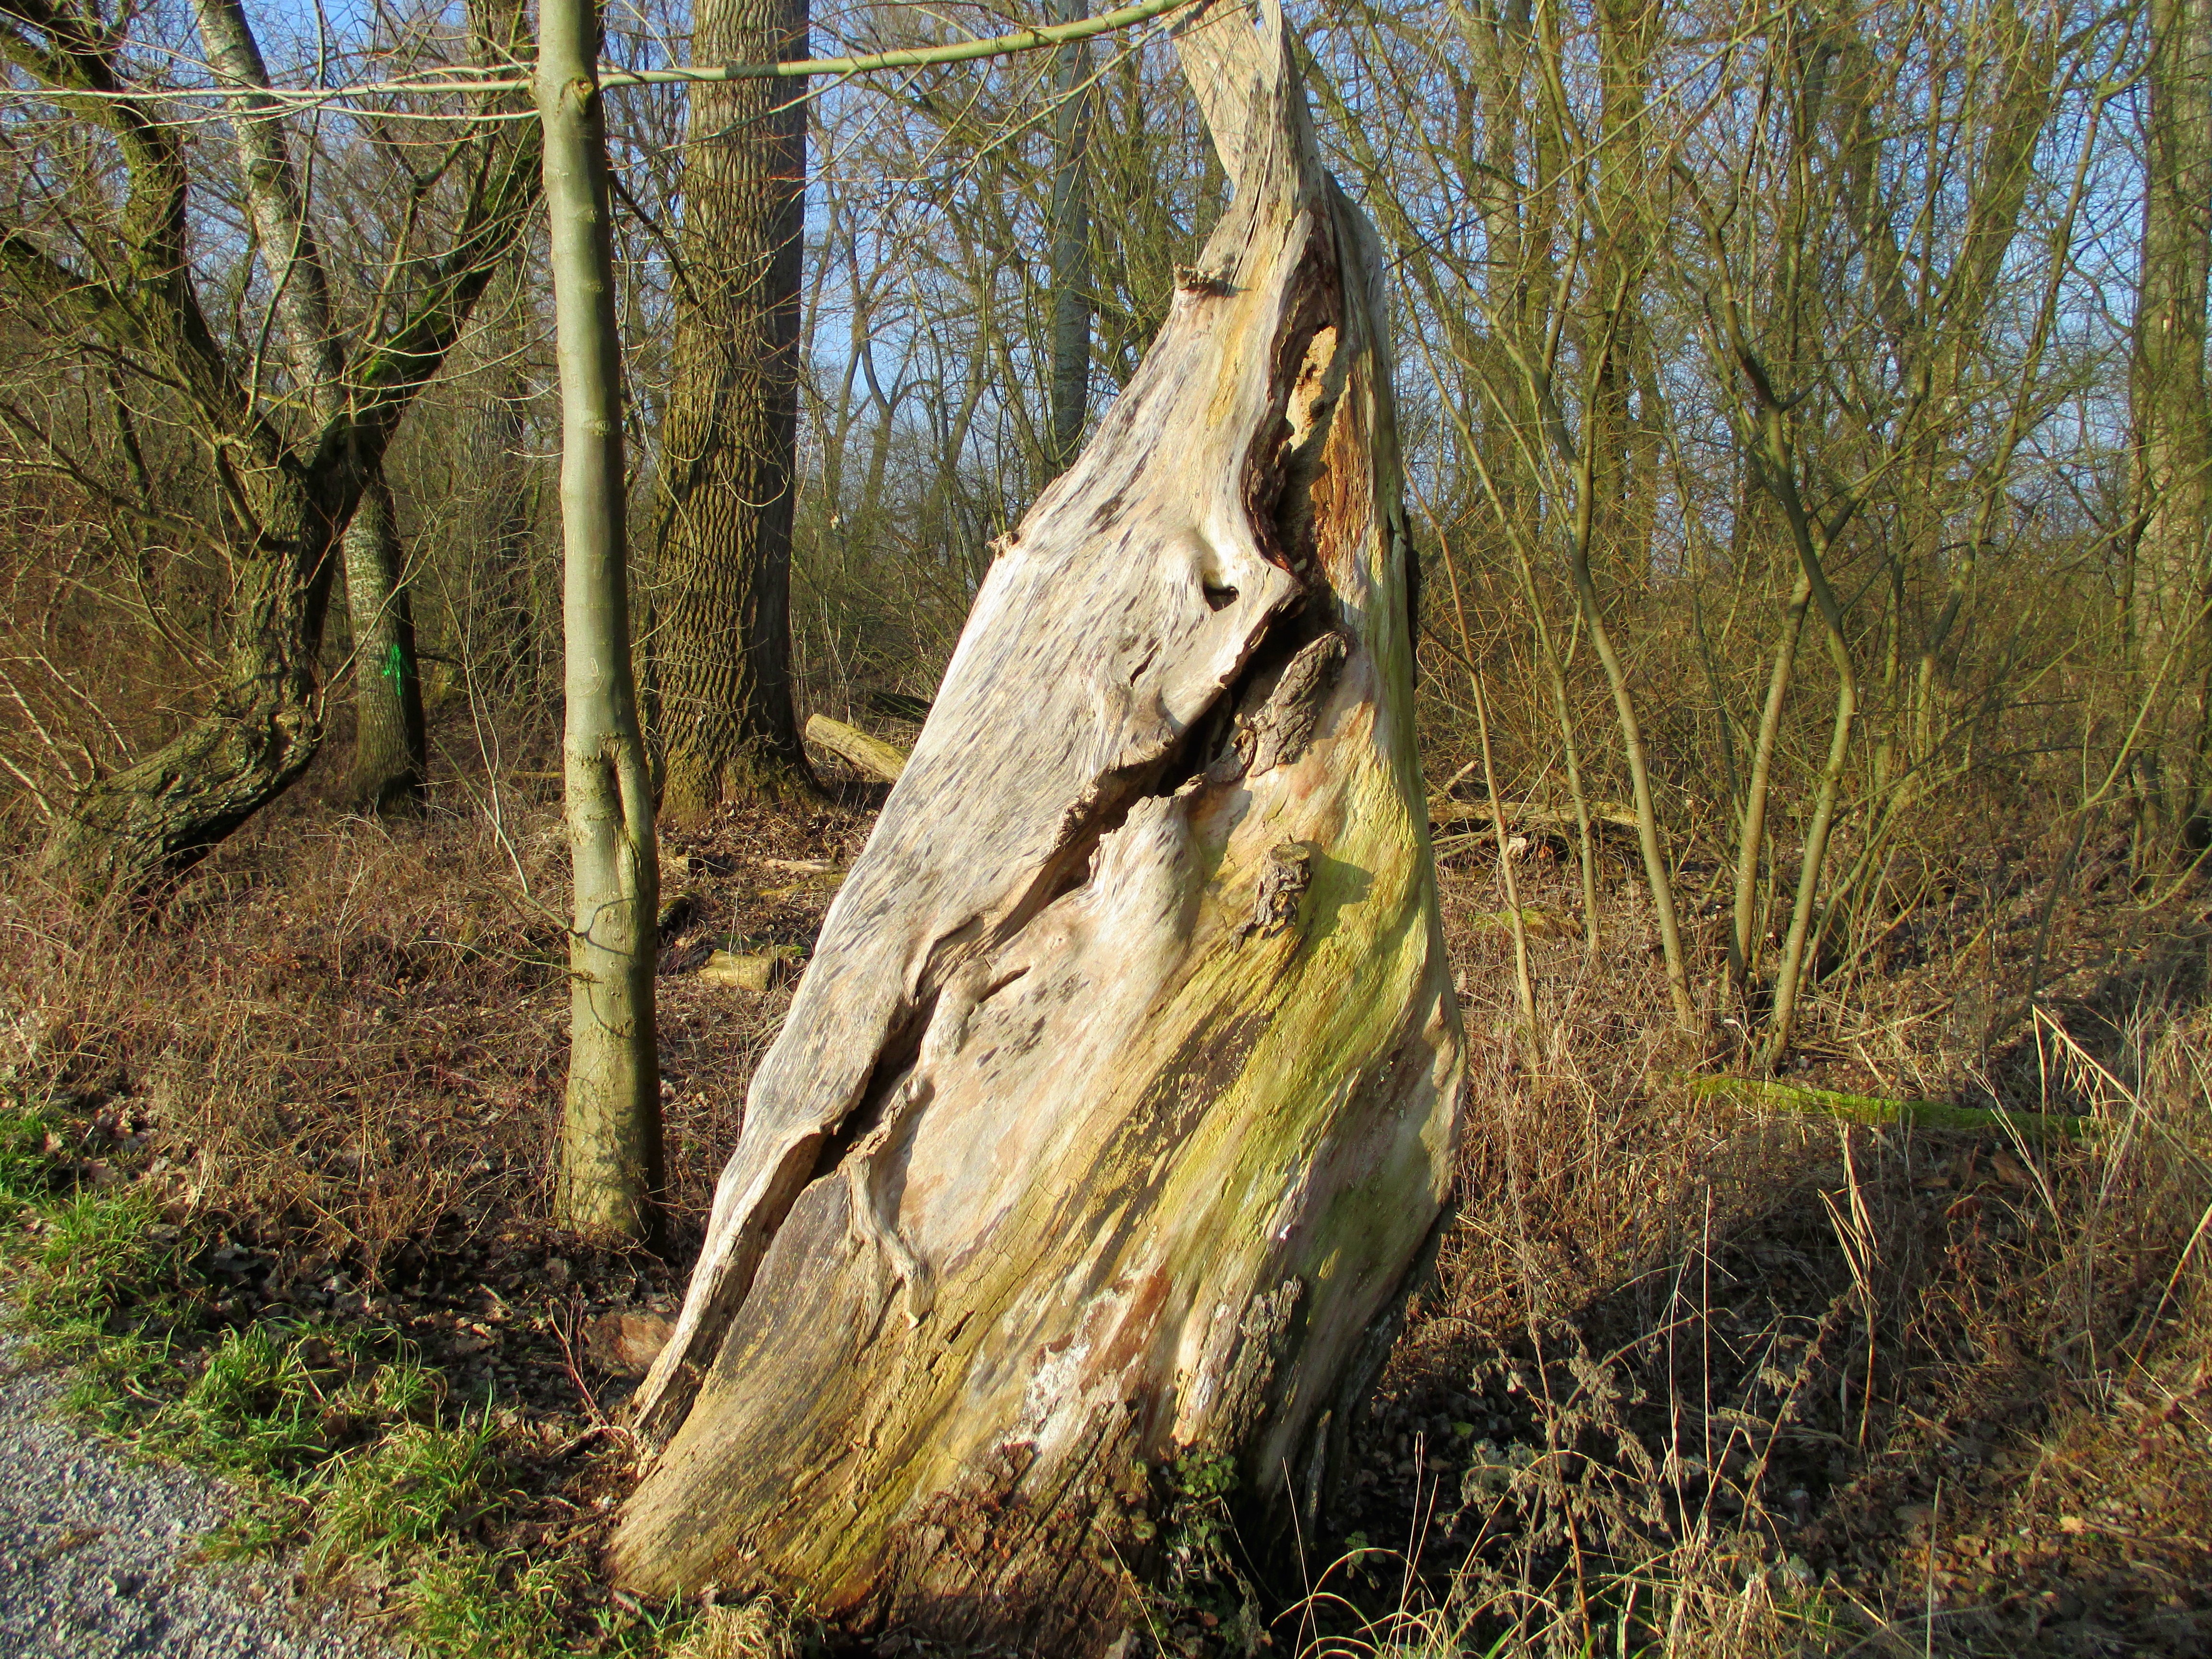
tree, nature, forest, rock, wilderness, branch, plant, wood, leaf, trunk, old, moss, bark, wildlife, green, autumn, brown, botany, flora, fauna, tribe, aesthetic, gnarled, woodland, tree stump, habitat, january, nature conservation, strunk, natural environment, woody plant, small bosk